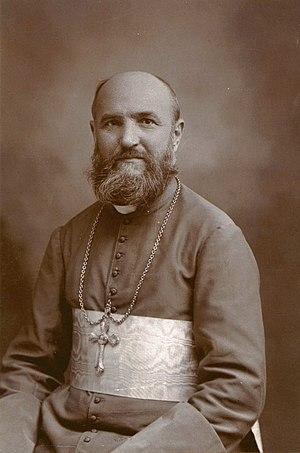
portrait individuel
Illiat est une commune française, située dans le département de l'Ain en région Auvergne-Rhône-Alpes.
Pierre-Jean Broyer, né le 30 janvier 1846 à Illiat et mort le 9 octobre 1918, est un évêque catholique français, vicaire apostolique de l'archipel des Navigateurs puis préfet des îles Salomon du Nord.